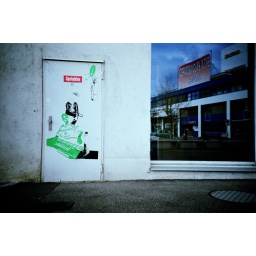
stencils on a door and a reflection in a window